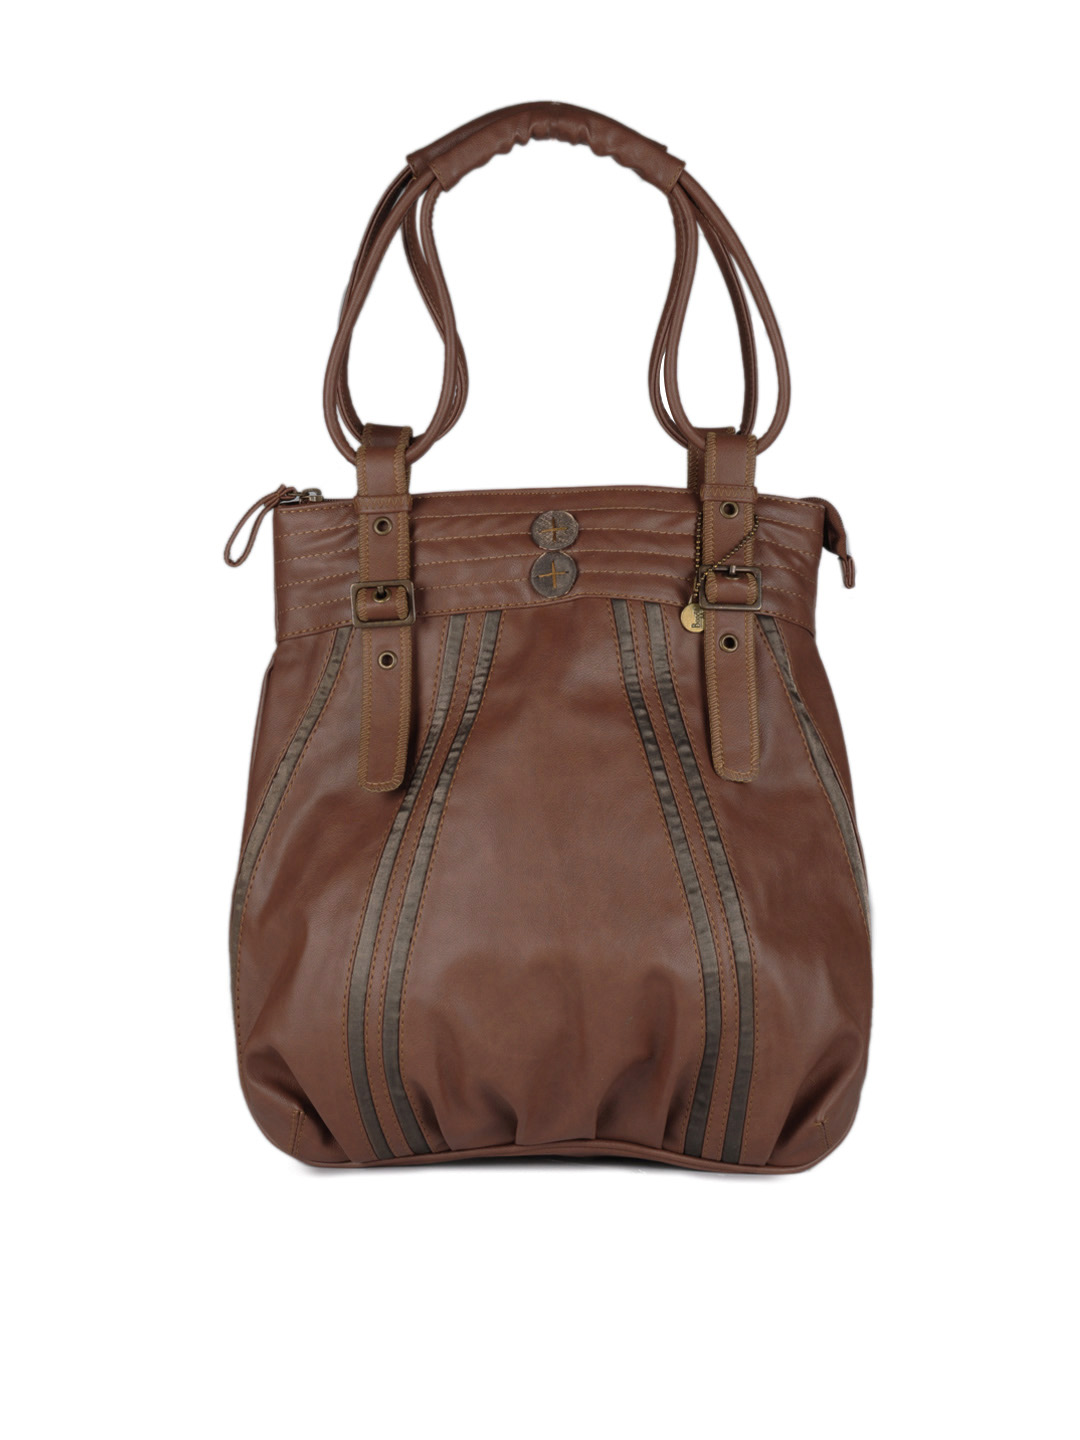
Baggit Women Brown Handbag
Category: Accessories / Bags / Handbags
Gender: Women
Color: Brown
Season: Summer 2012
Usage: Casual